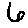
Label: 6